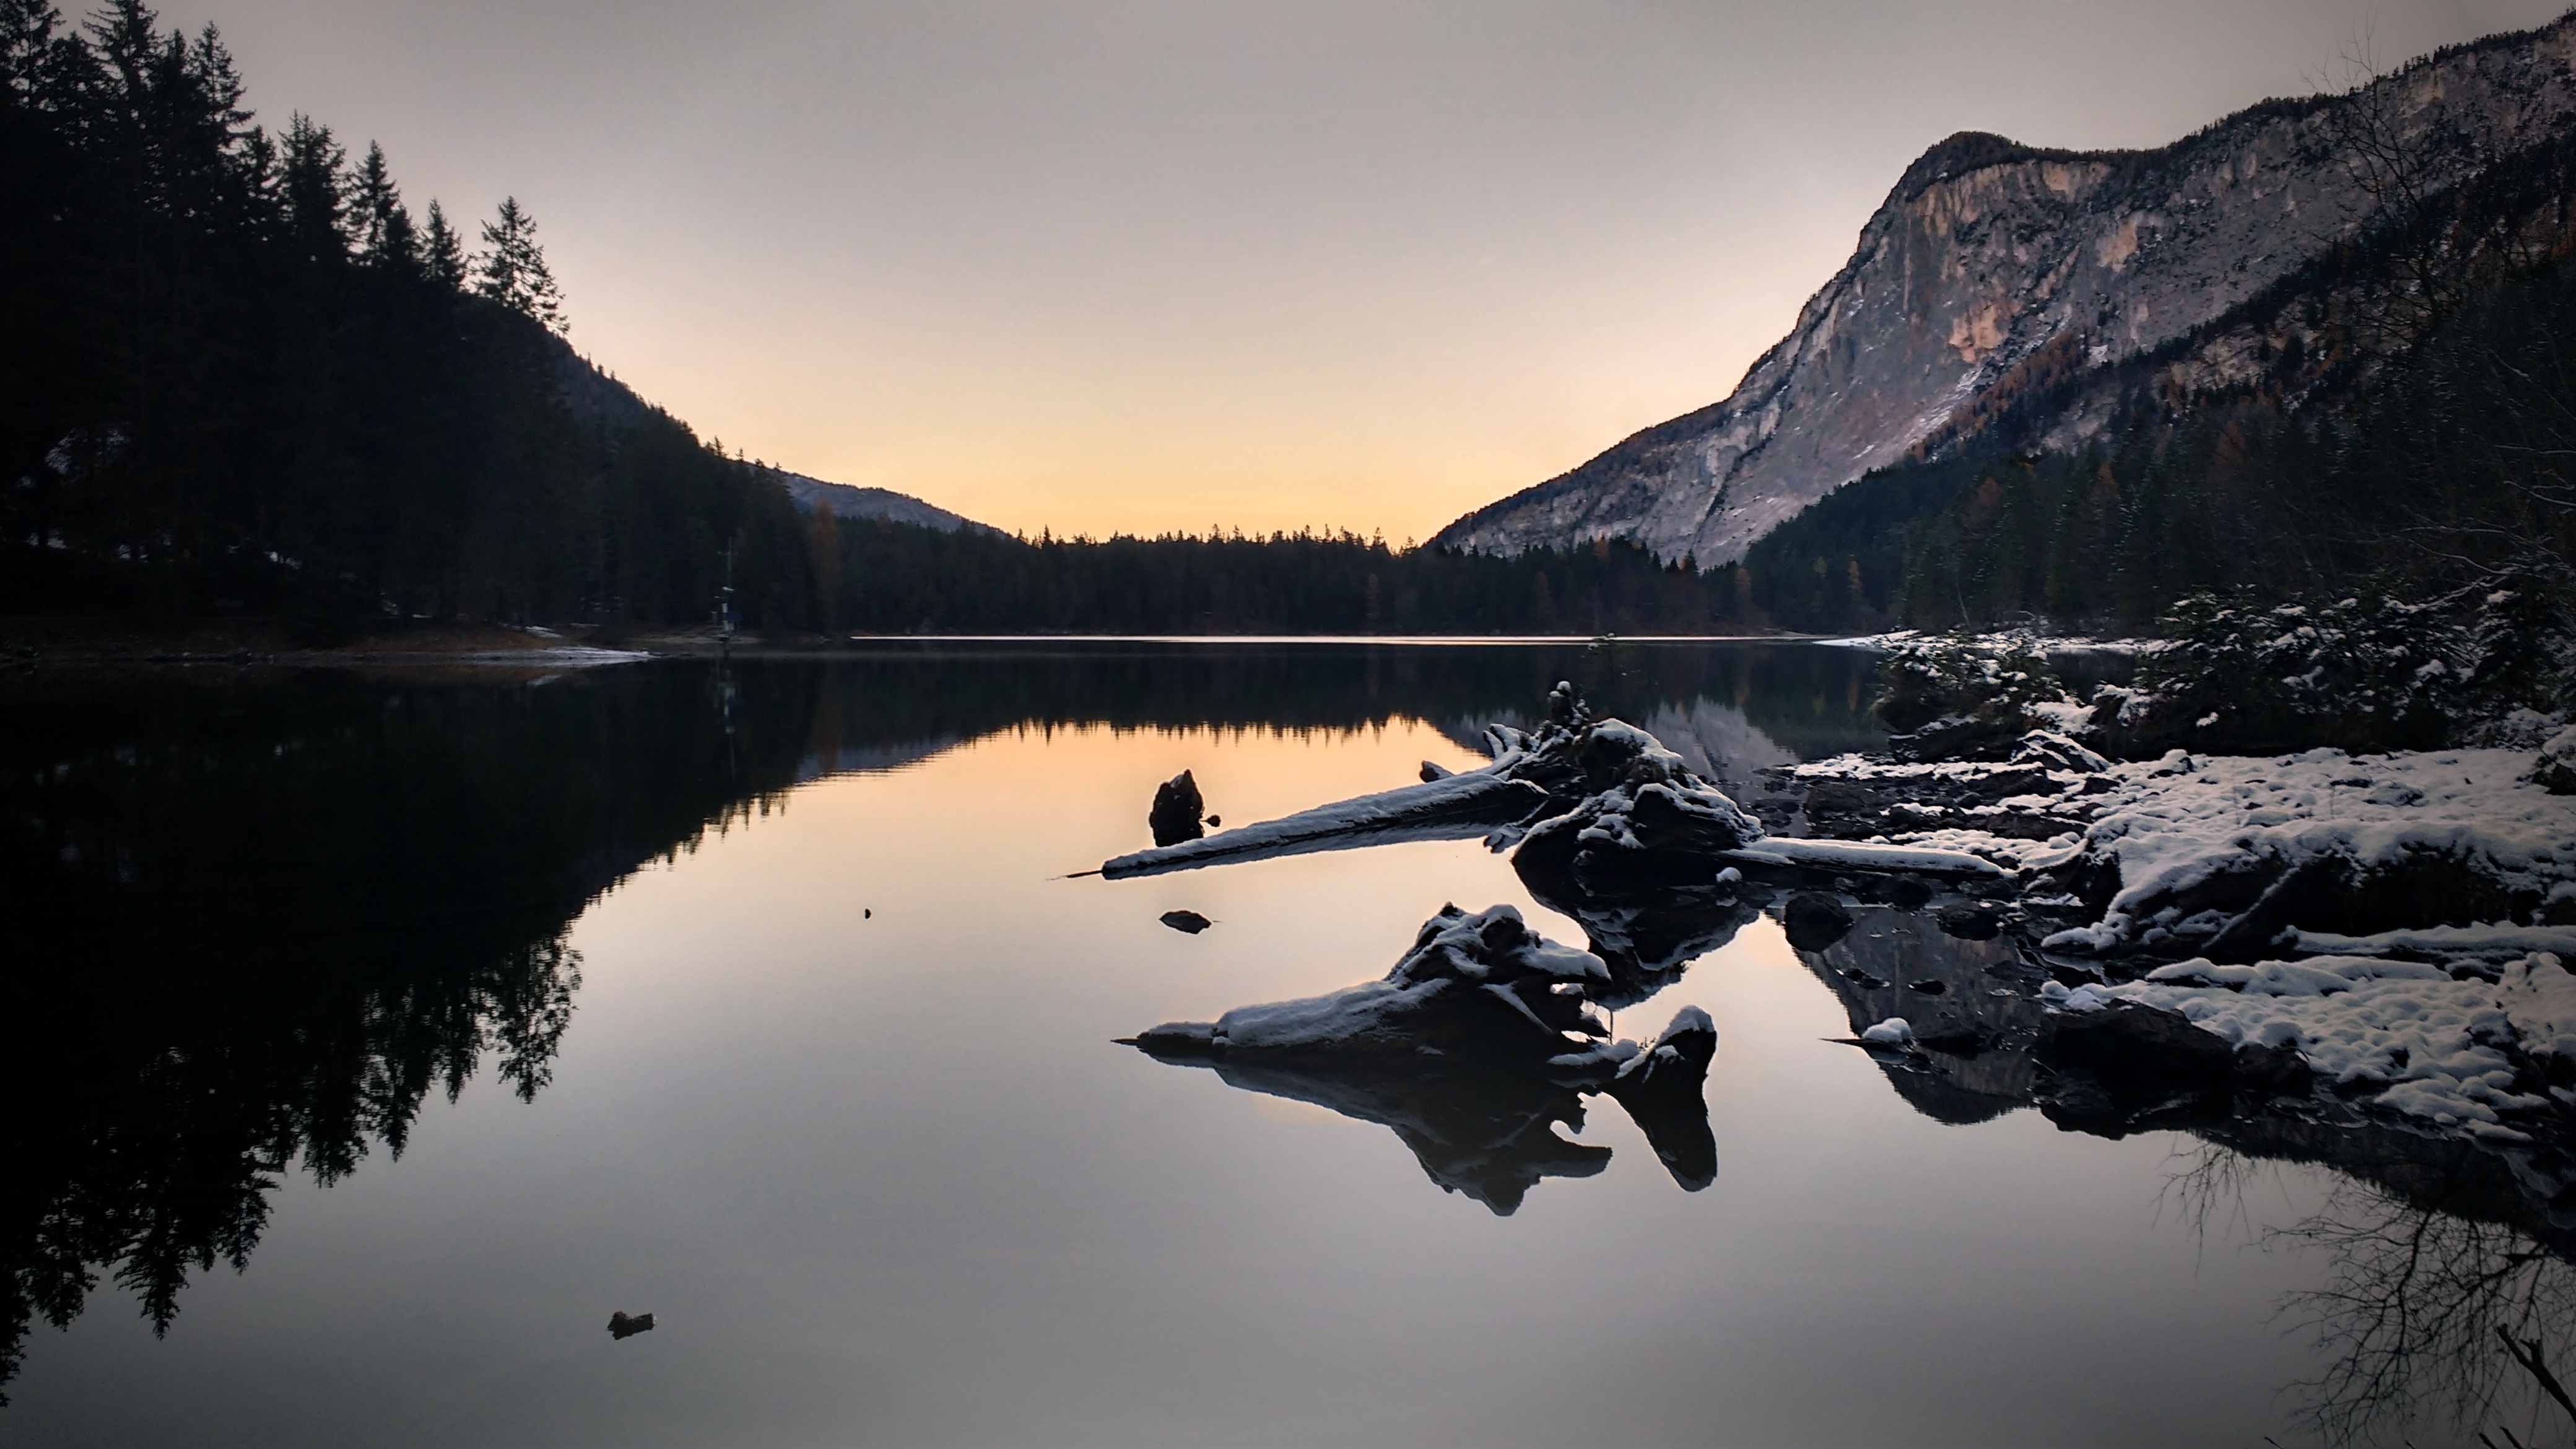
landscape, tree, water, nature, forest, rock, wilderness, mountain, snow, winter, sky, sunset, boat, morning, lake, river, mountain range, dusk, evening, reflection, vehicle, italy, fjord, reservoir, body of water, clouds, boating, mountains, alps, loch, atmospheric phenomenon, molveno